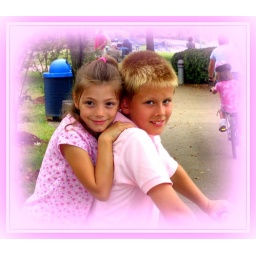
My nephew and his cousin both wearing pink and enjoying a bike ride in the park together.